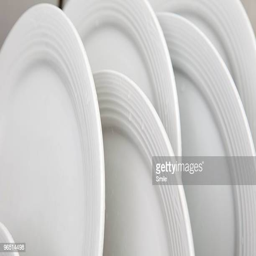
wet plates in a rack